Nonholonomic system

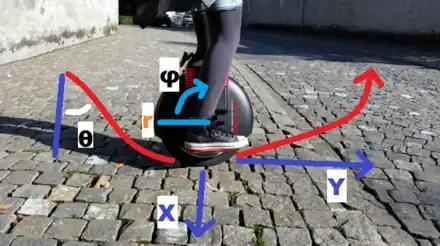
An individual riding a motorized unicycle. The configuration space of the unicycle, and the radius formula_12 of the wheel, are marked. The red and blue lines lay on the ground.

It is possible to model the wheel mathematically with a system of constraint equations, and then prove that that system is nonholonomic.